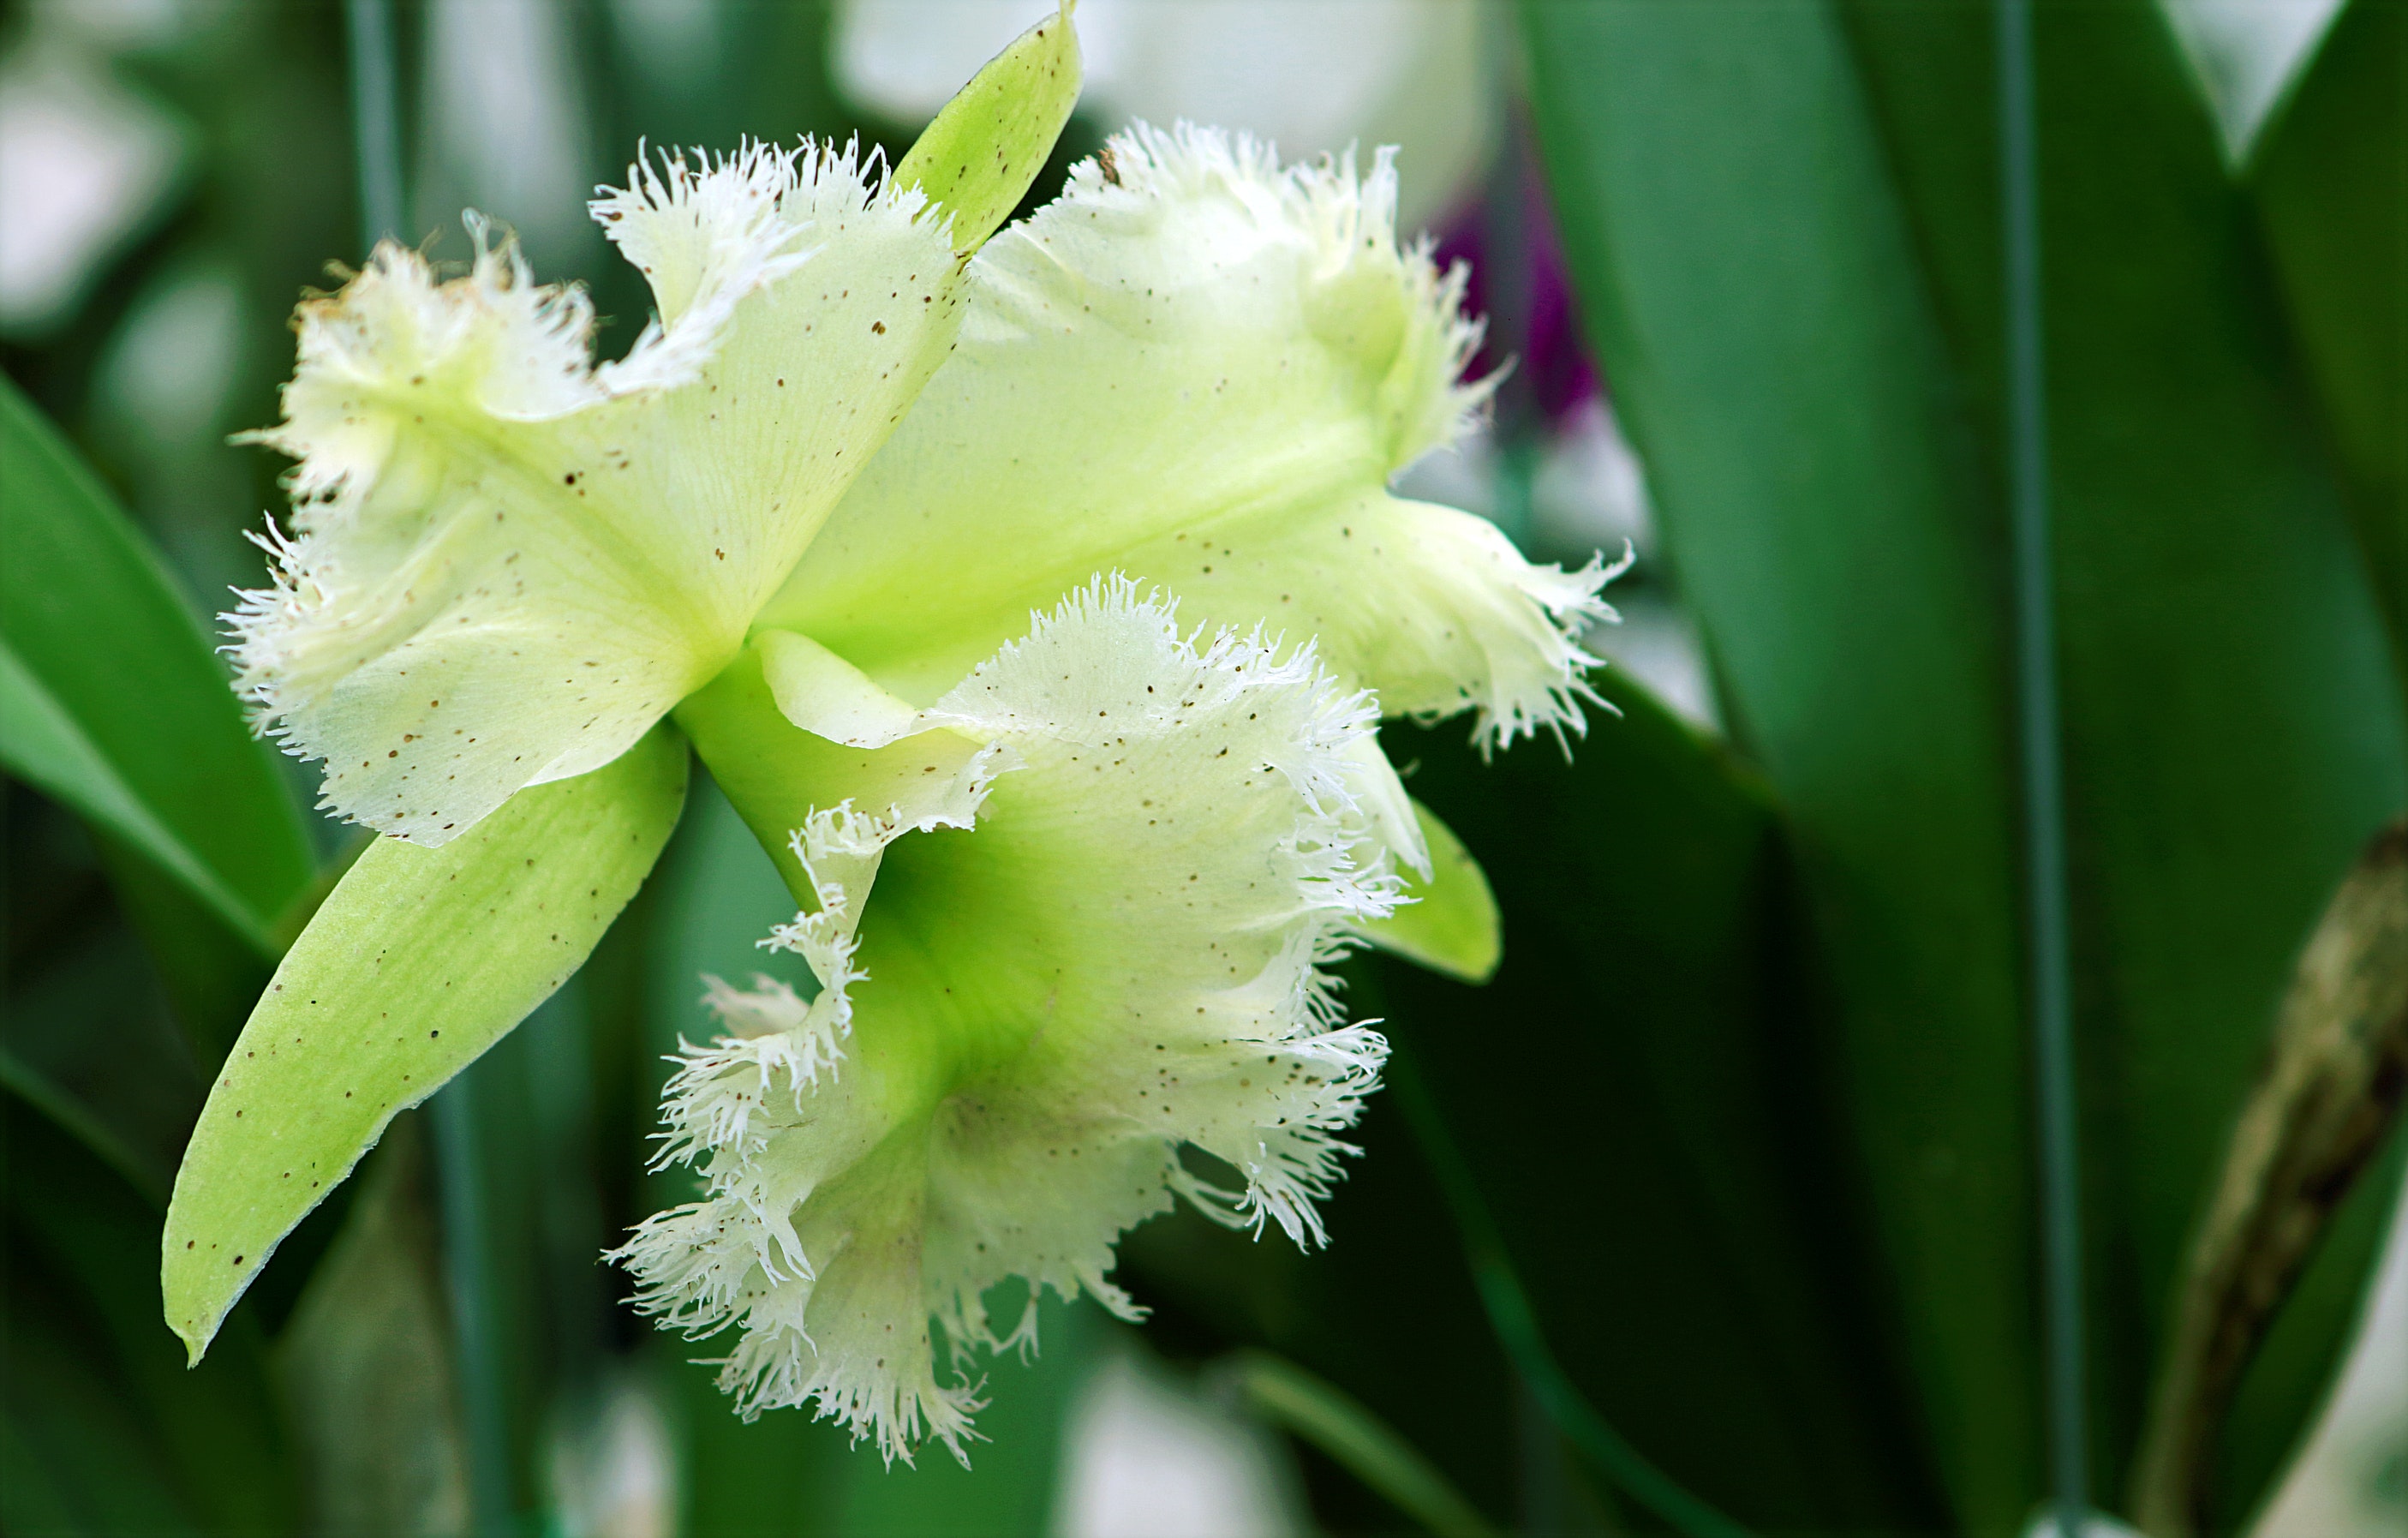
flowering plant, flower, plant, terrestrial plant, petal, plant stem